Nullification crisis

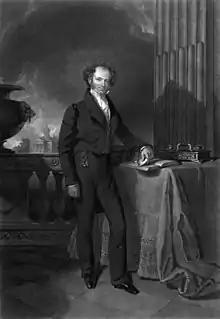
Portrait of Martin Van Buren

This spirit of nationalism was linked to the tremendous growth and economic prosperity of this postwar era. However in 1819, the nation suffered its first financial panic and the 1820s turned out to be a decade of political turmoil that again led to fierce debates over competing views of the exact nature of American federalism. The "extreme democratic and agrarian rhetoric" that had been so effective in 1798 led to renewed attacks on the "numerous market-oriented enterprises, particularly banks, corporations, creditors, and absentee landholders".